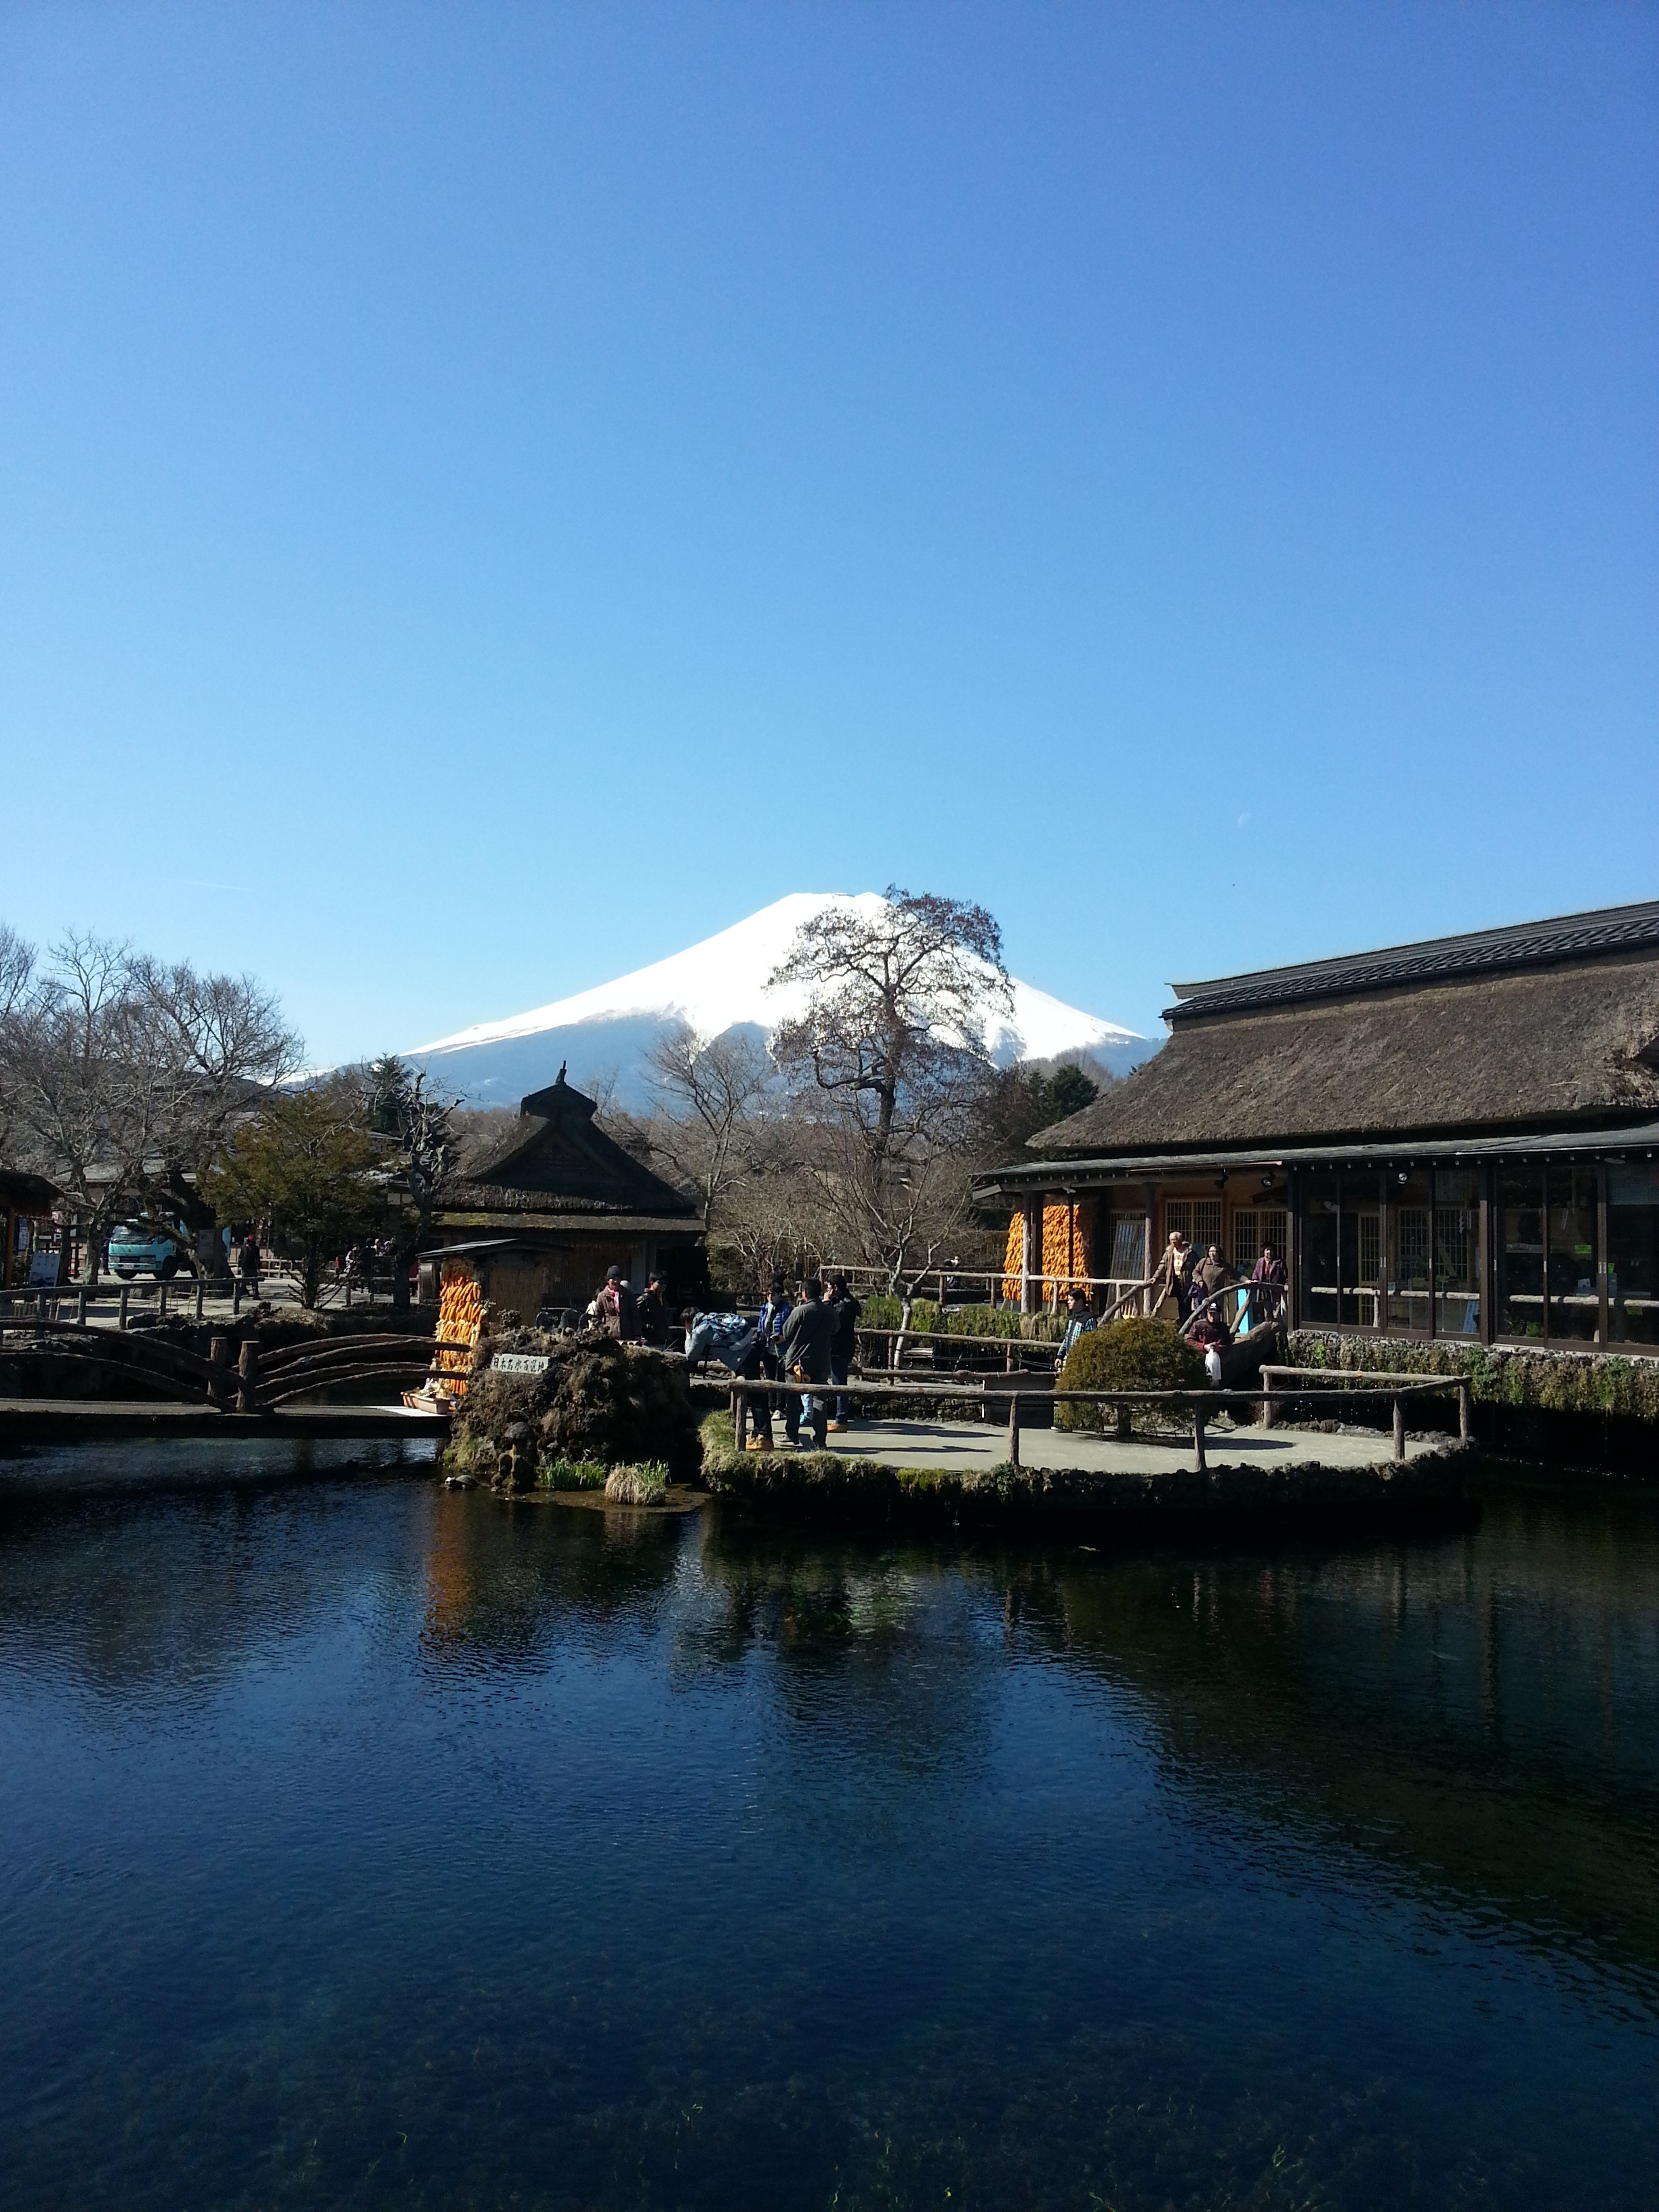
landscape, sea, water, nature, mountain, snow, sky, fall, lake, town, view, river, vacation, travel, reflection, autumn, scenery, volcano, asia, landmark, reservoir, japan, season, waterway, body of water, mt, japanese, mount, sakura, fuji, cherry, kawaguchi, fujisan, fuji san, chureito